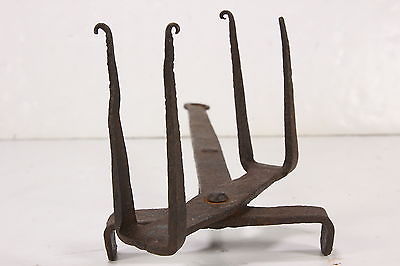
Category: toaster